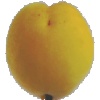
Label: Peach 2